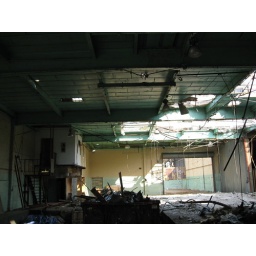
i peeked in the broken down window of a broken down building around the corner from home.